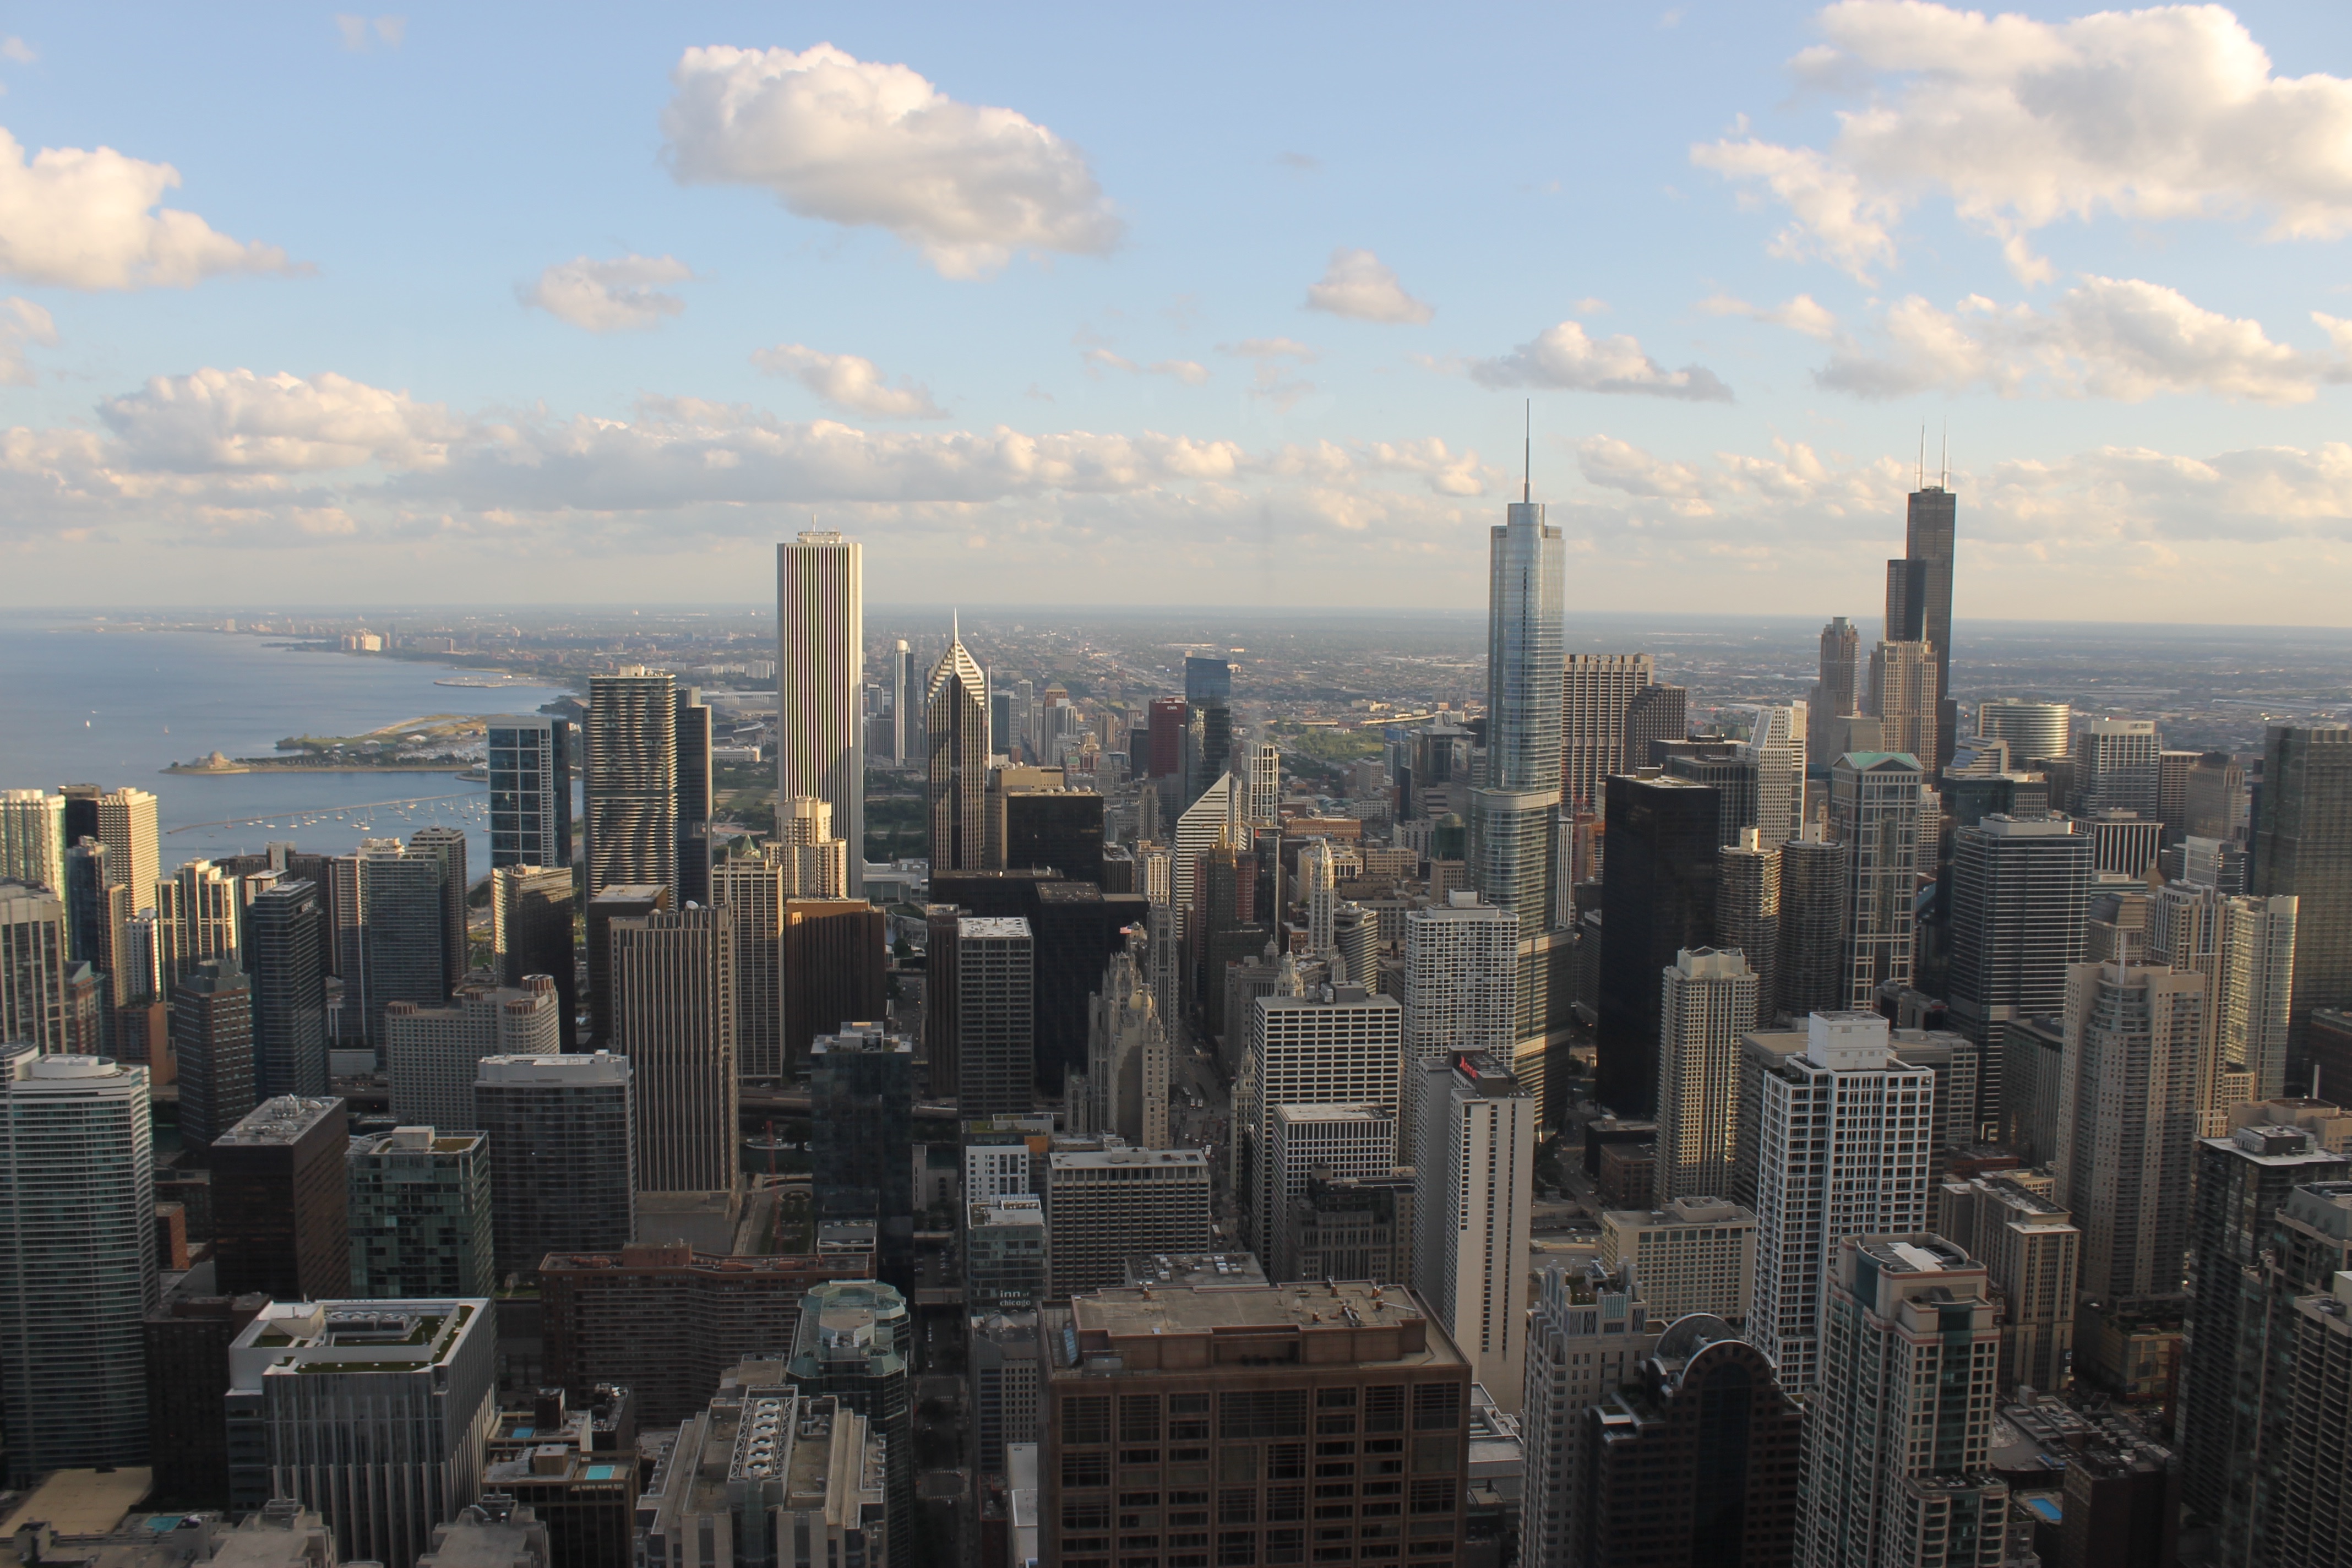
horizon, skyline, city, skyscraper, cityscape, downtown, dusk, tower block, metropolis, urban area, residential area, geographical feature, human settlement, atmosphere of earth, metropolitan area